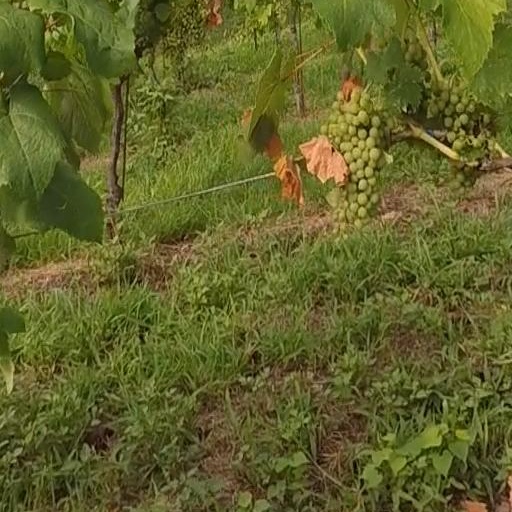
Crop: grape